Burchell's courser

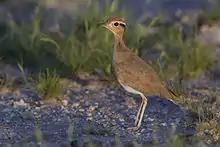

Burchell's courser has a graceful figure and an upright posture. It has a blue-grey hind crown which is mainly how it differs from the similar Temminck's courser. It also has a horizontal black band demarcating a white underbelly, and an overall pale rufous colour. Its face features white supercilia above black eye lines, all ending at the back of the neck to form a double V. In terms of feathers, its secondaries are mostly white with a black underwing and brown to grey coverts. Typical of coursers, its bill is long, arched down, and of a dark colour like its eyes. Similar to the underbelly, the legs are of a distinctive creamy white. While flying, the Burchell's courser's feet extend past its tail.